George Shipton

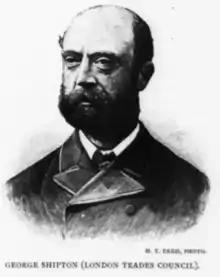
George Shipton in 1889

Shipton worked as a builder and became involved in trade unionism by joining the Land and Labour League, where he became a strong supporter of George Odger. In 1872, he was elected as the General Secretary of the London Trades Council. In 1873, he became the first leader of the London Amalgamated Painters union, a post he held until 1889.